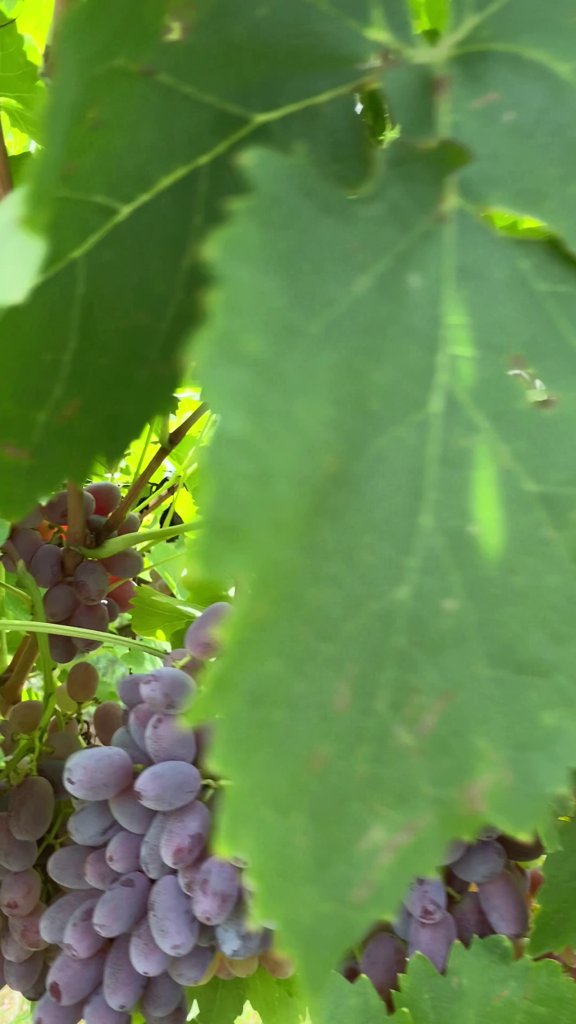
Berries visible: 84
Grape clusters: 3